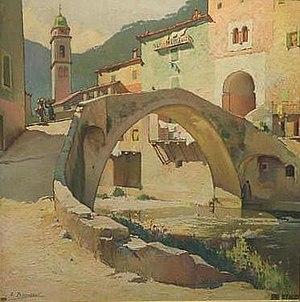
Le pont vieux du village de l'Escarène
Émile, Marius, Beaussier est un peintre français, né le 31 décembre 1874 à Avignon et mort le 18 octobre 1943 à Lyon.